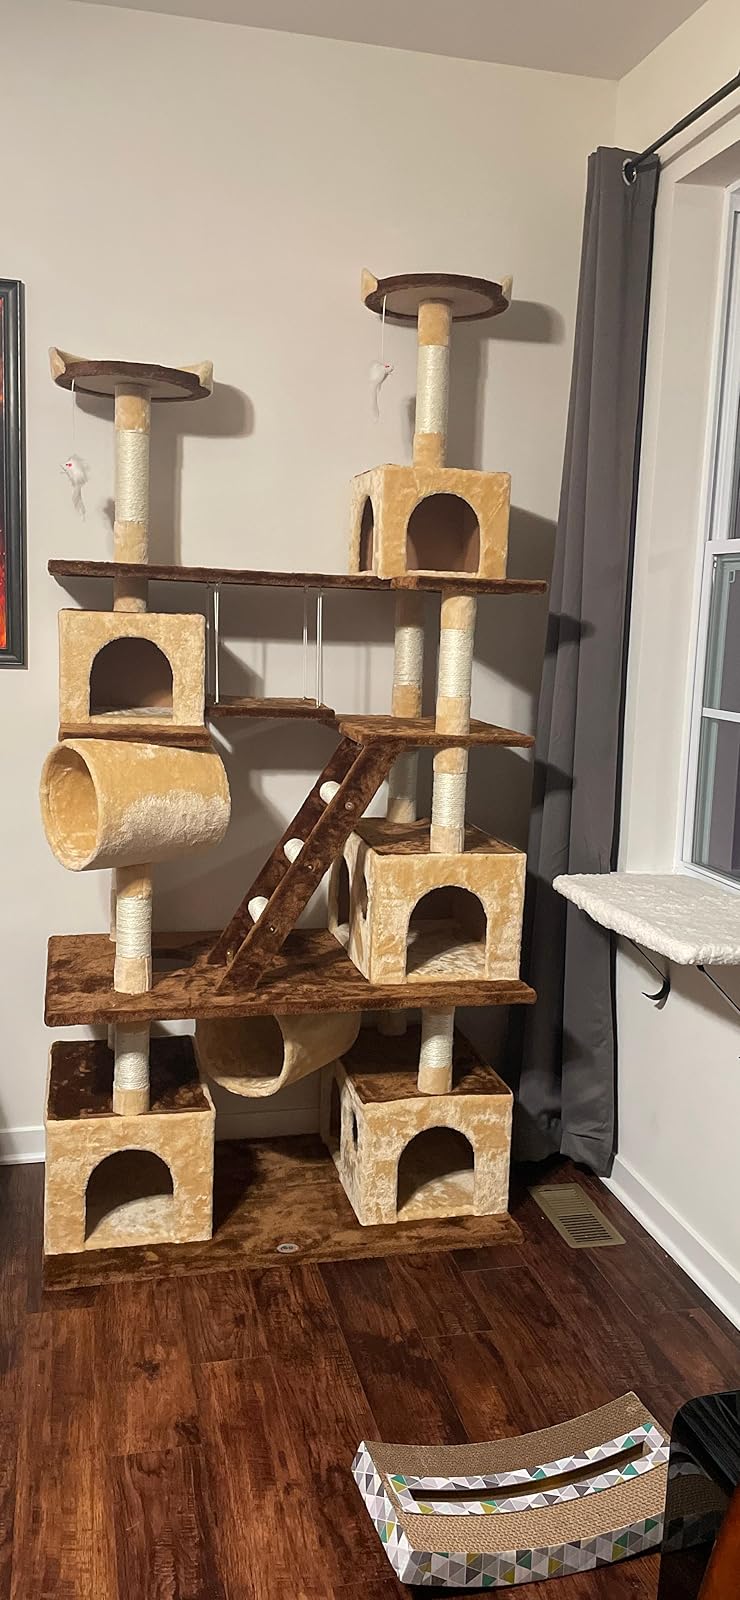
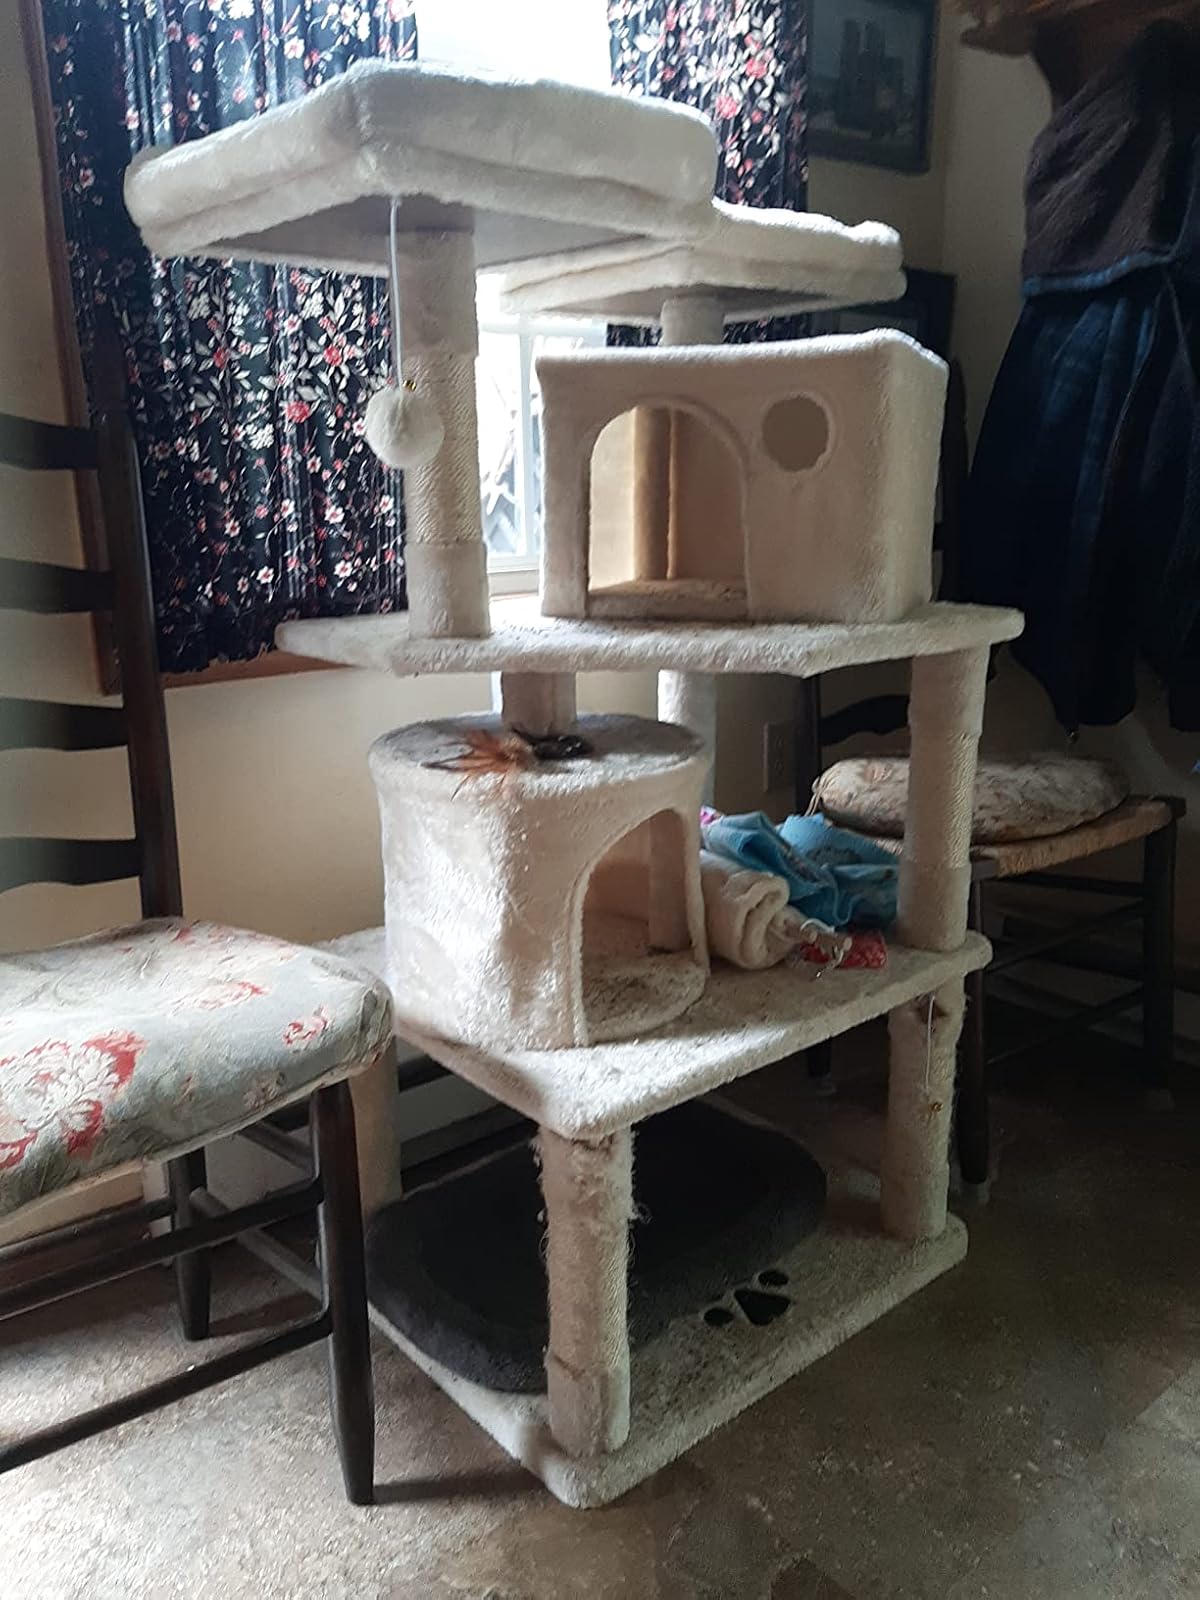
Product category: items_cat tree
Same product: no